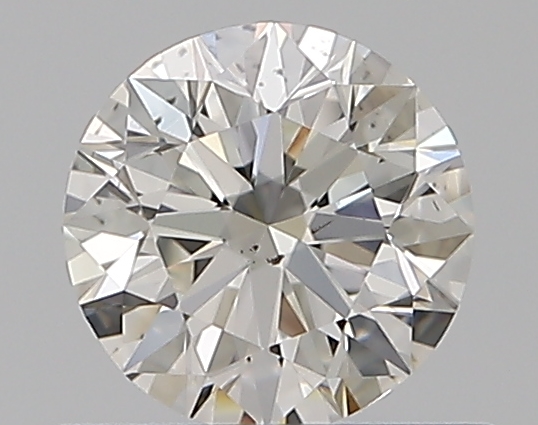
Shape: round
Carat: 0.5
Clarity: SI1
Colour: G
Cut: EX
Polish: EX
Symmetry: EX
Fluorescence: N
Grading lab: GIA
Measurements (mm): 5.03 x 5.06 x 3.16